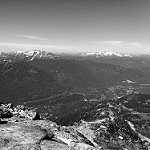
Label: B & W